Super League Show

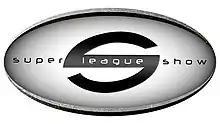

The Super League Show was a weekly television programme showing highlights from the Super League. The show was initially presented by Harry Gration, and from 2012 was presented by Tanya Arnold. Match commentary came from Dave Woods, Matt Newsum, Sharon Shortle and Tim Steere, with some additional commentary occasionally coming from BBC Local Radio commentators. The programme was produced by PDI Media at BBC Yorkshire's studios in Leeds.